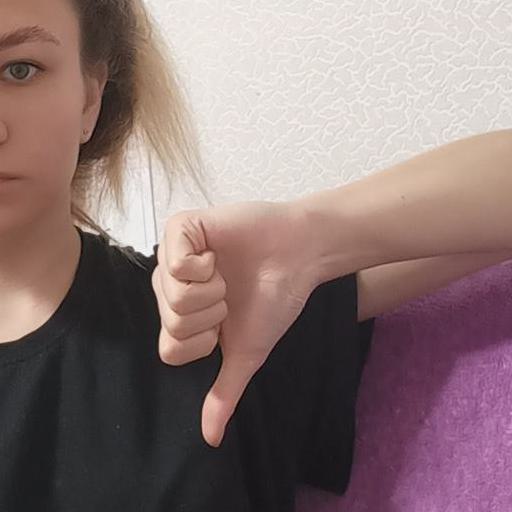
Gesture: dislike